Claudio Ranieri

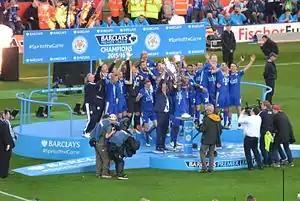
Ranieri and Wes Morgan lifting the Premier League trophy after the 2015–16 season

In March 2016, Ranieri's quips once again attracted attention from the media when he stated in an interview that he used an "imaginary bell" in training in order to keep his players focused, by saying "dilly ding, dilly dong"; the quote later gained popularity and became a club catchphrase. Leicester's change of form led the BBC to compare the world media attention brought to Leicester by Ranieri with that achieved by the discovery of the remains of Richard III of England.